Pythian Castle Lodge

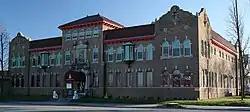

The Pythian Castle Lodge, also known as Crystal Palace, in Milwaukee, Wisconsin, United States, was built in 1927 by the Knights of Pythias, a fraternal organization. In 1988 it was listed on the National Register of Historic Places.